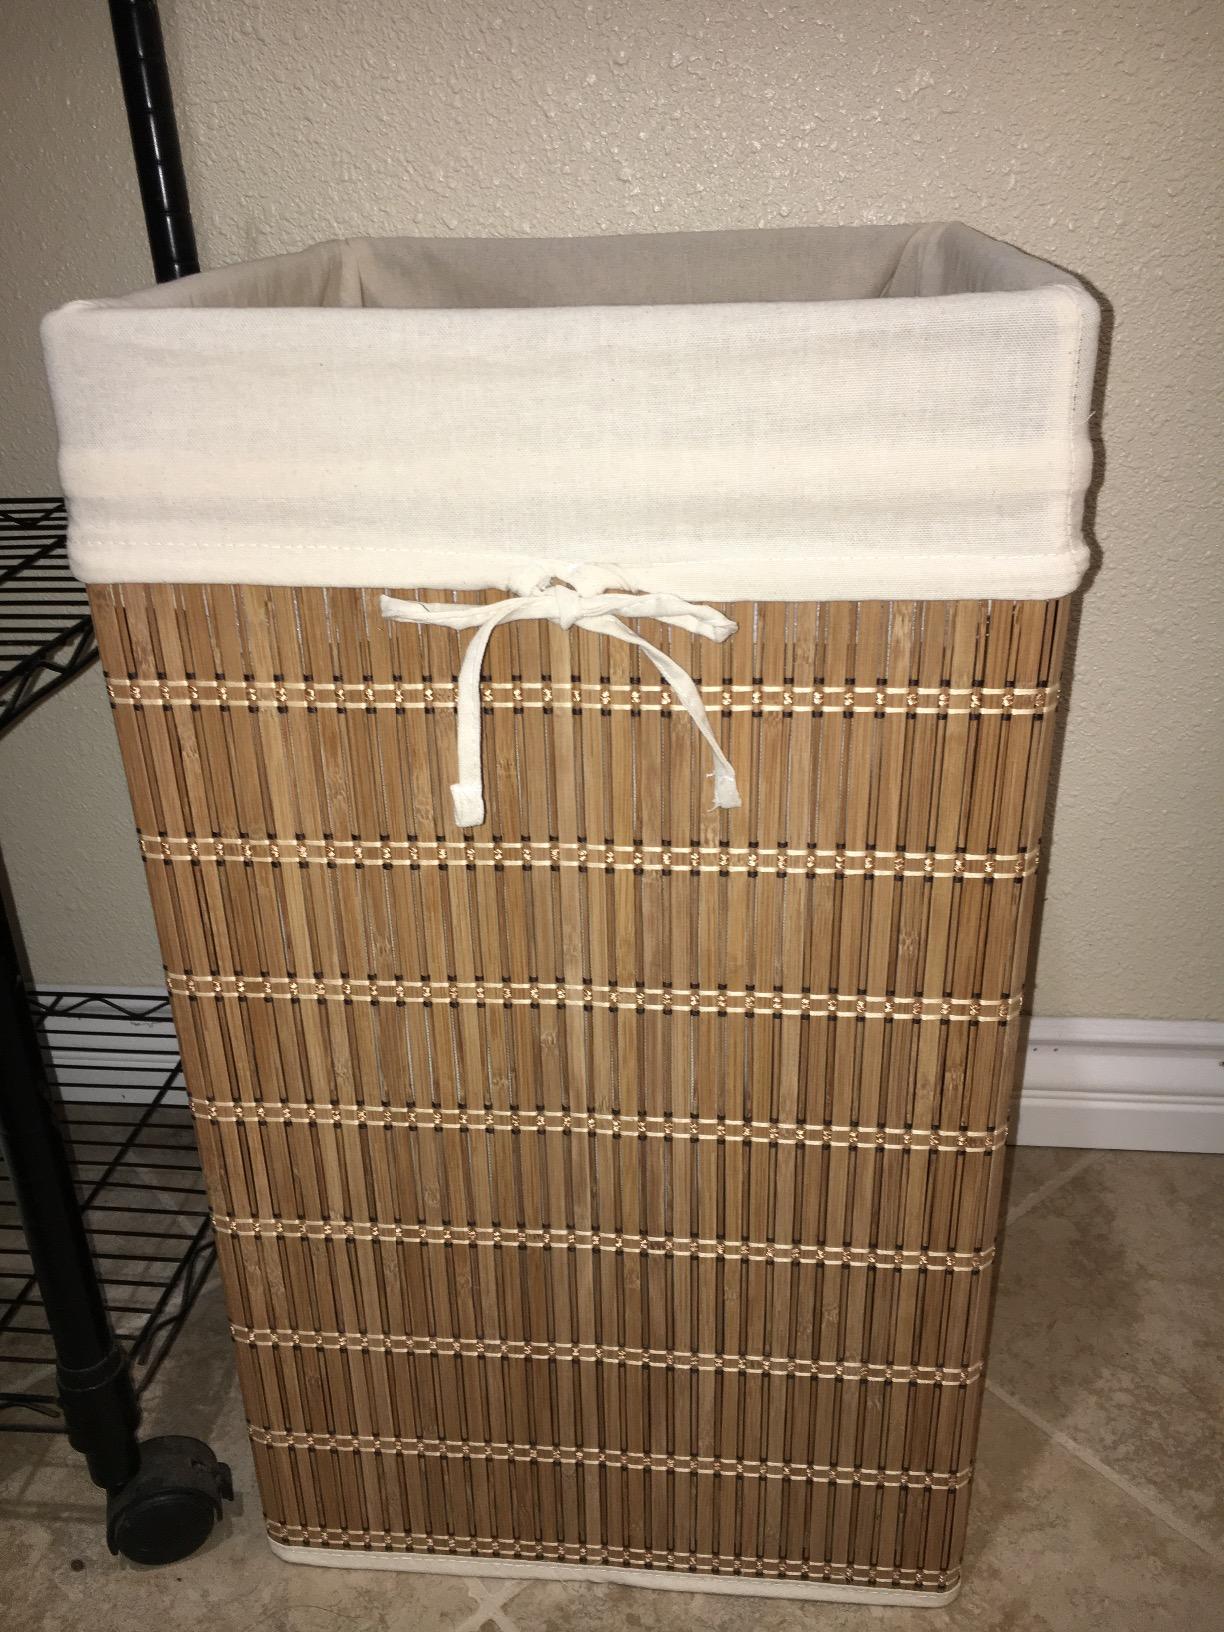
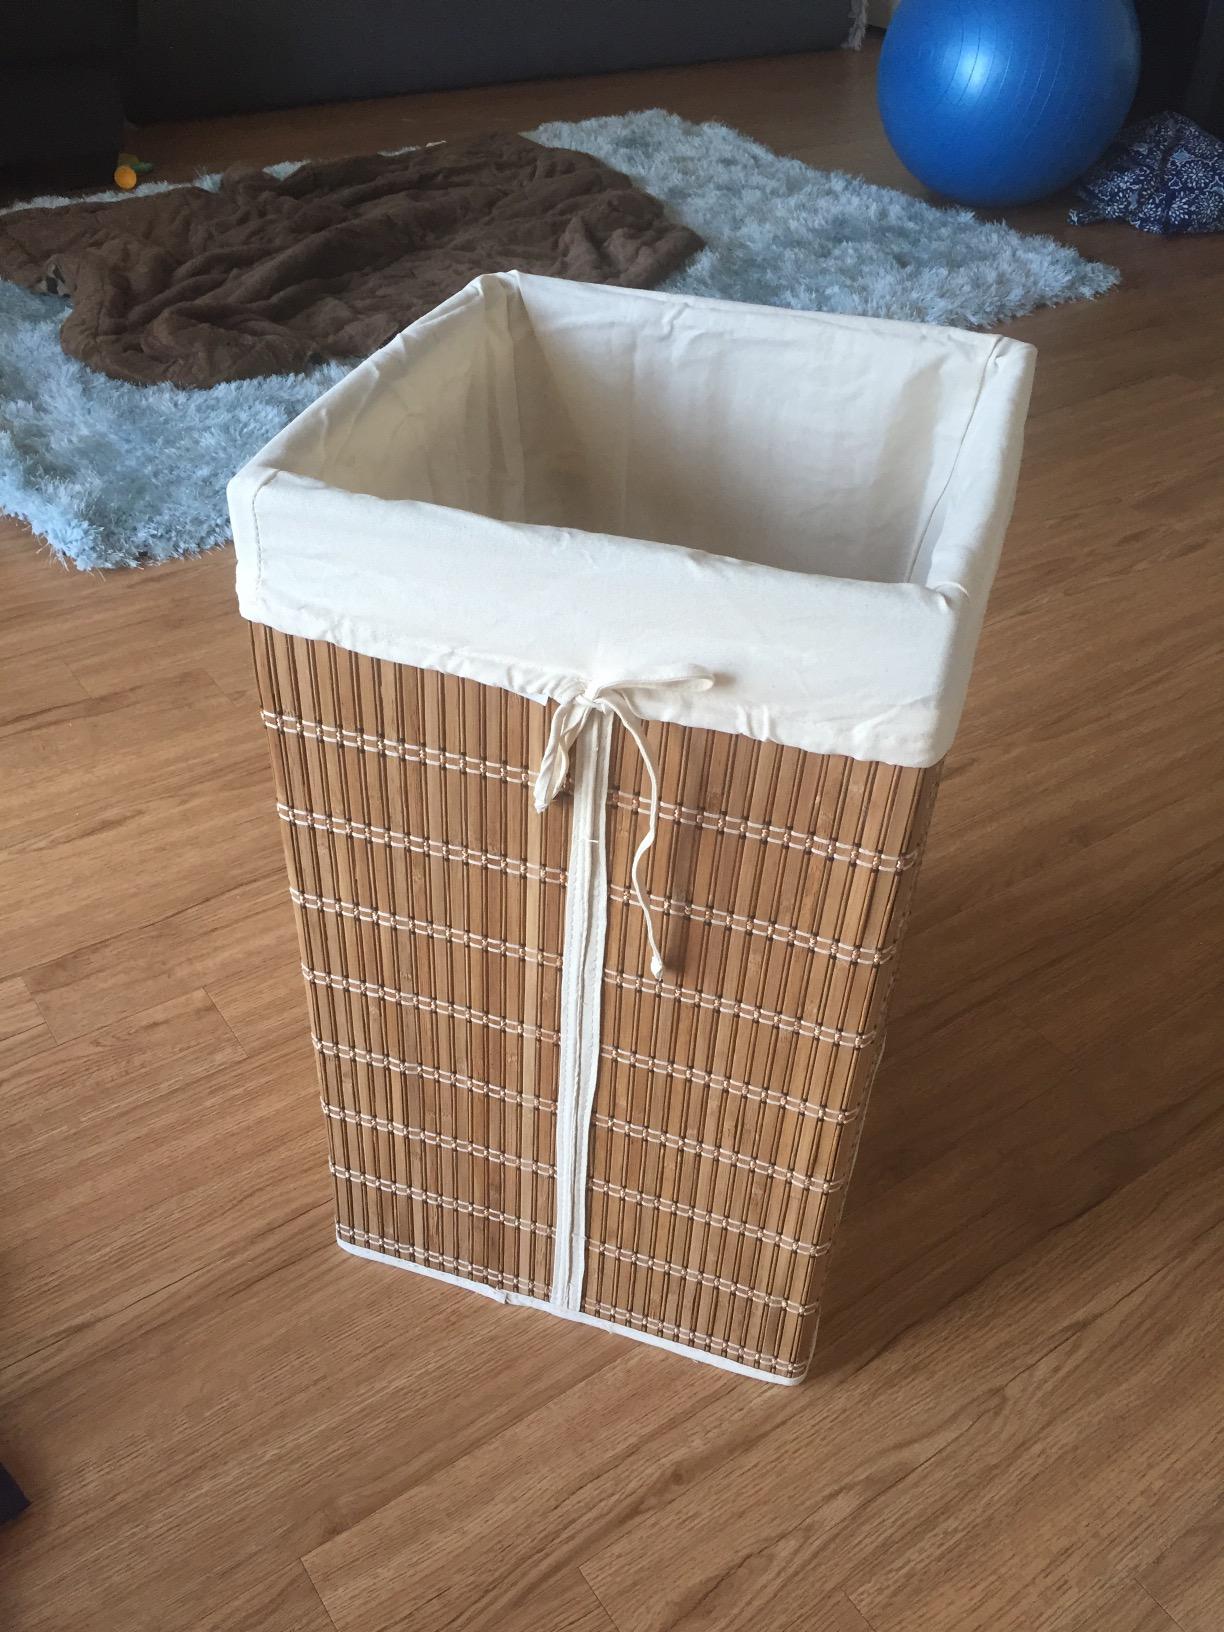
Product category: items_hamper
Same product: yes